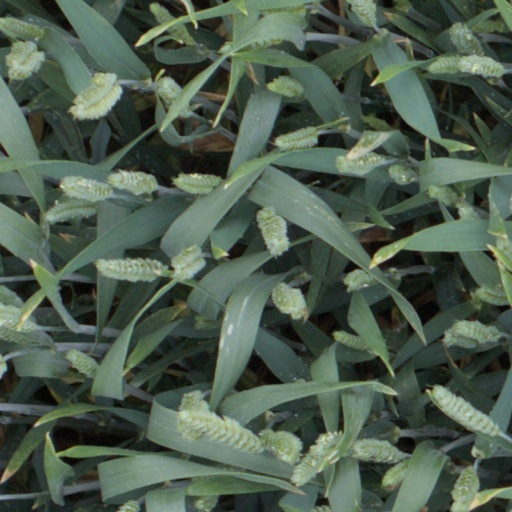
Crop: wheat